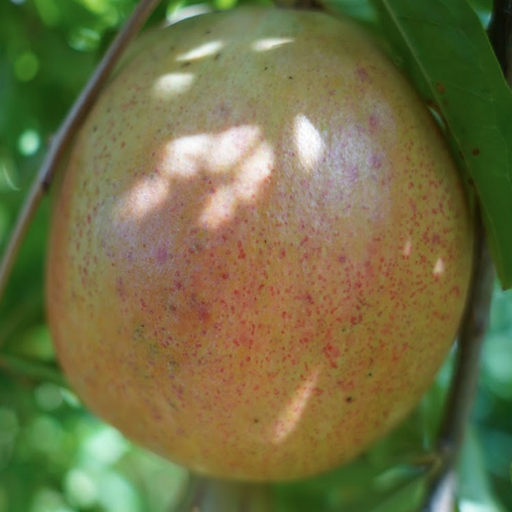
Label: Healthy